Christianization

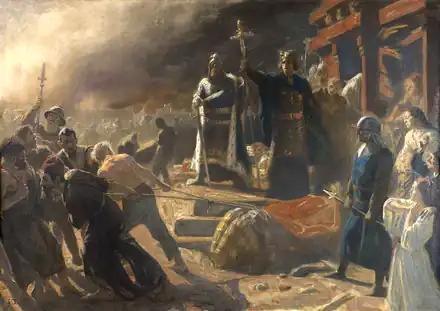
photo of painting by Laurits Tuxen depicting the Bishop Absalon toppling the god Svantevit at Arkona

Hispania had become part of the Roman Republic in the third century BC. Christian communities can be found dating to the third century, and bishoprics had been created in León, Mérida and Zaragoza by that same period. In AD 300 an ecclesiastical council held in Elvira was attended by 20 bishops. With the end of persecution in 312, churches, baptistries, hospitals and episcopal palaces were erected in most major towns, and many landed aristocracy embraced the faith and converted sections of their villas into chapels.